Inge Roggeman

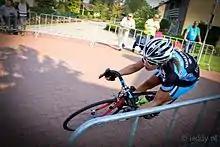
Roggeman in 2011

Inge Roggeman (born 13 April 1981) is a road cyclist from Belgium. She participated at the 2012 UCI Road World Championships in the Women's team time trial for Sengers Ladies Cycling Team.